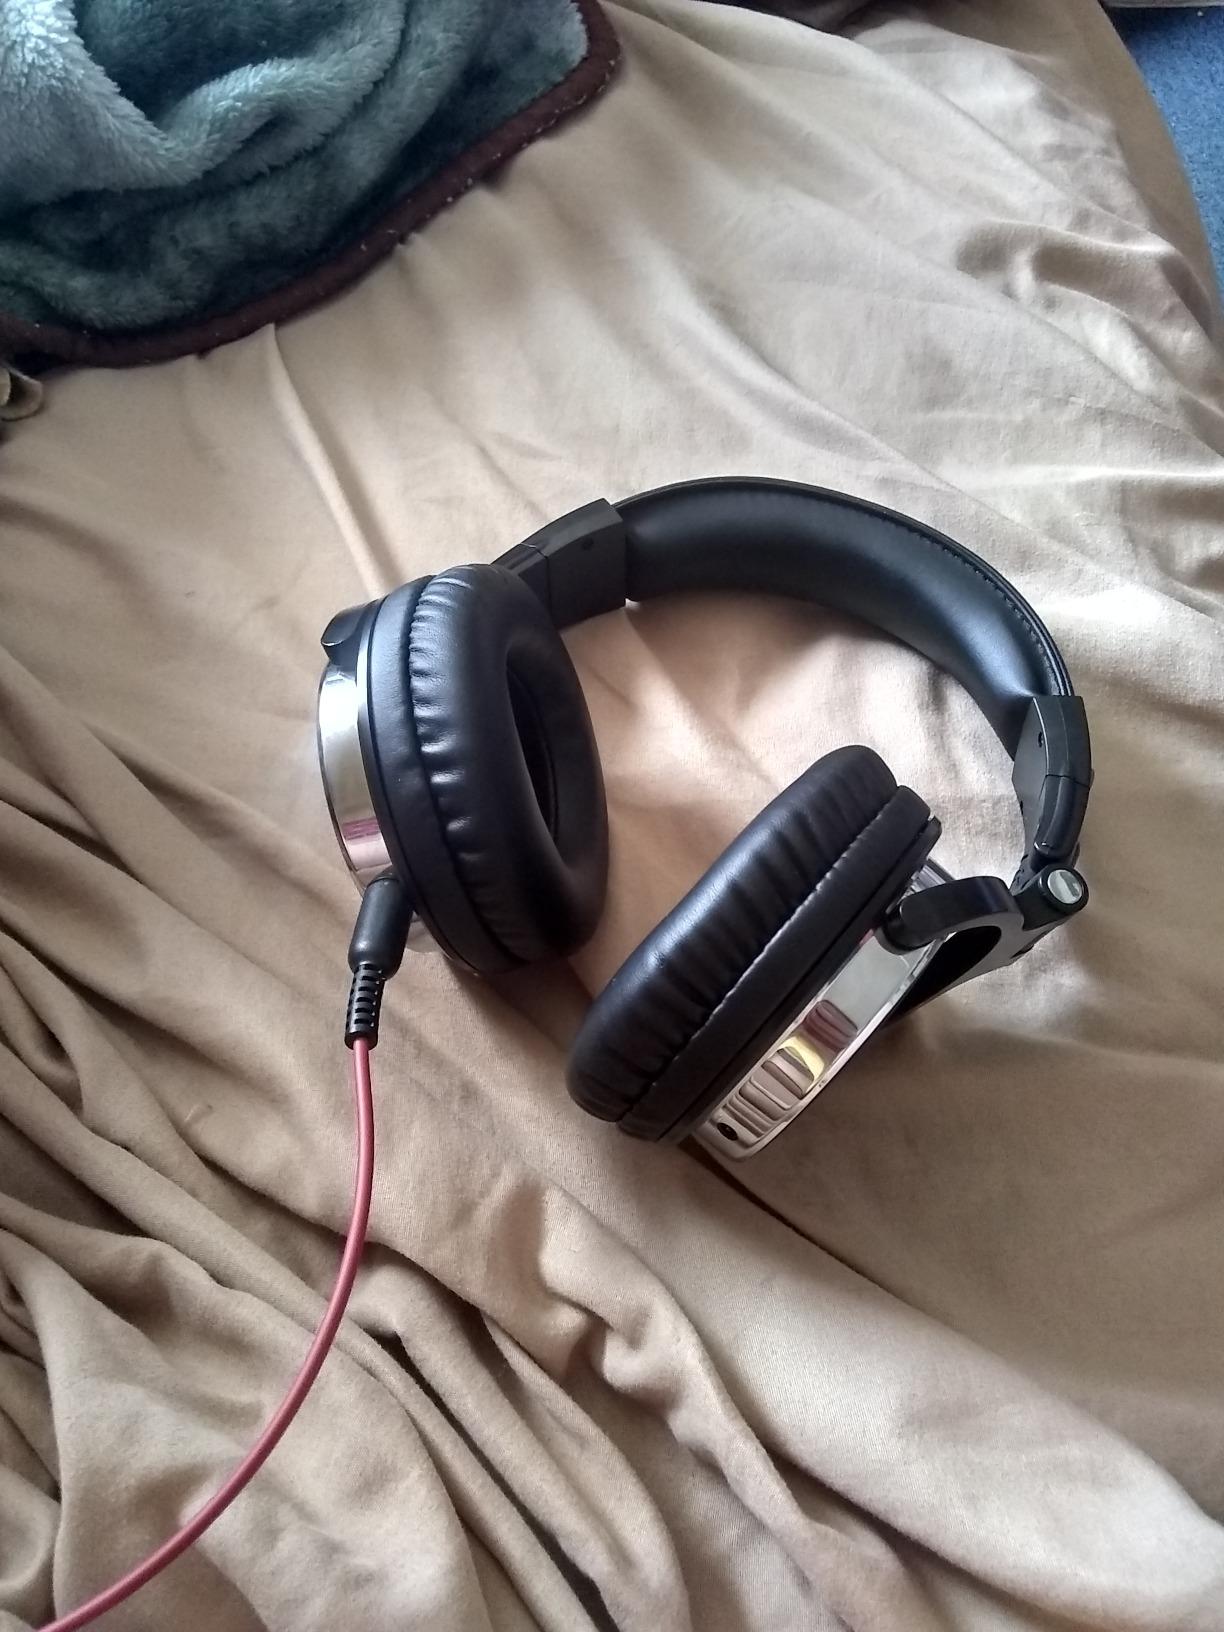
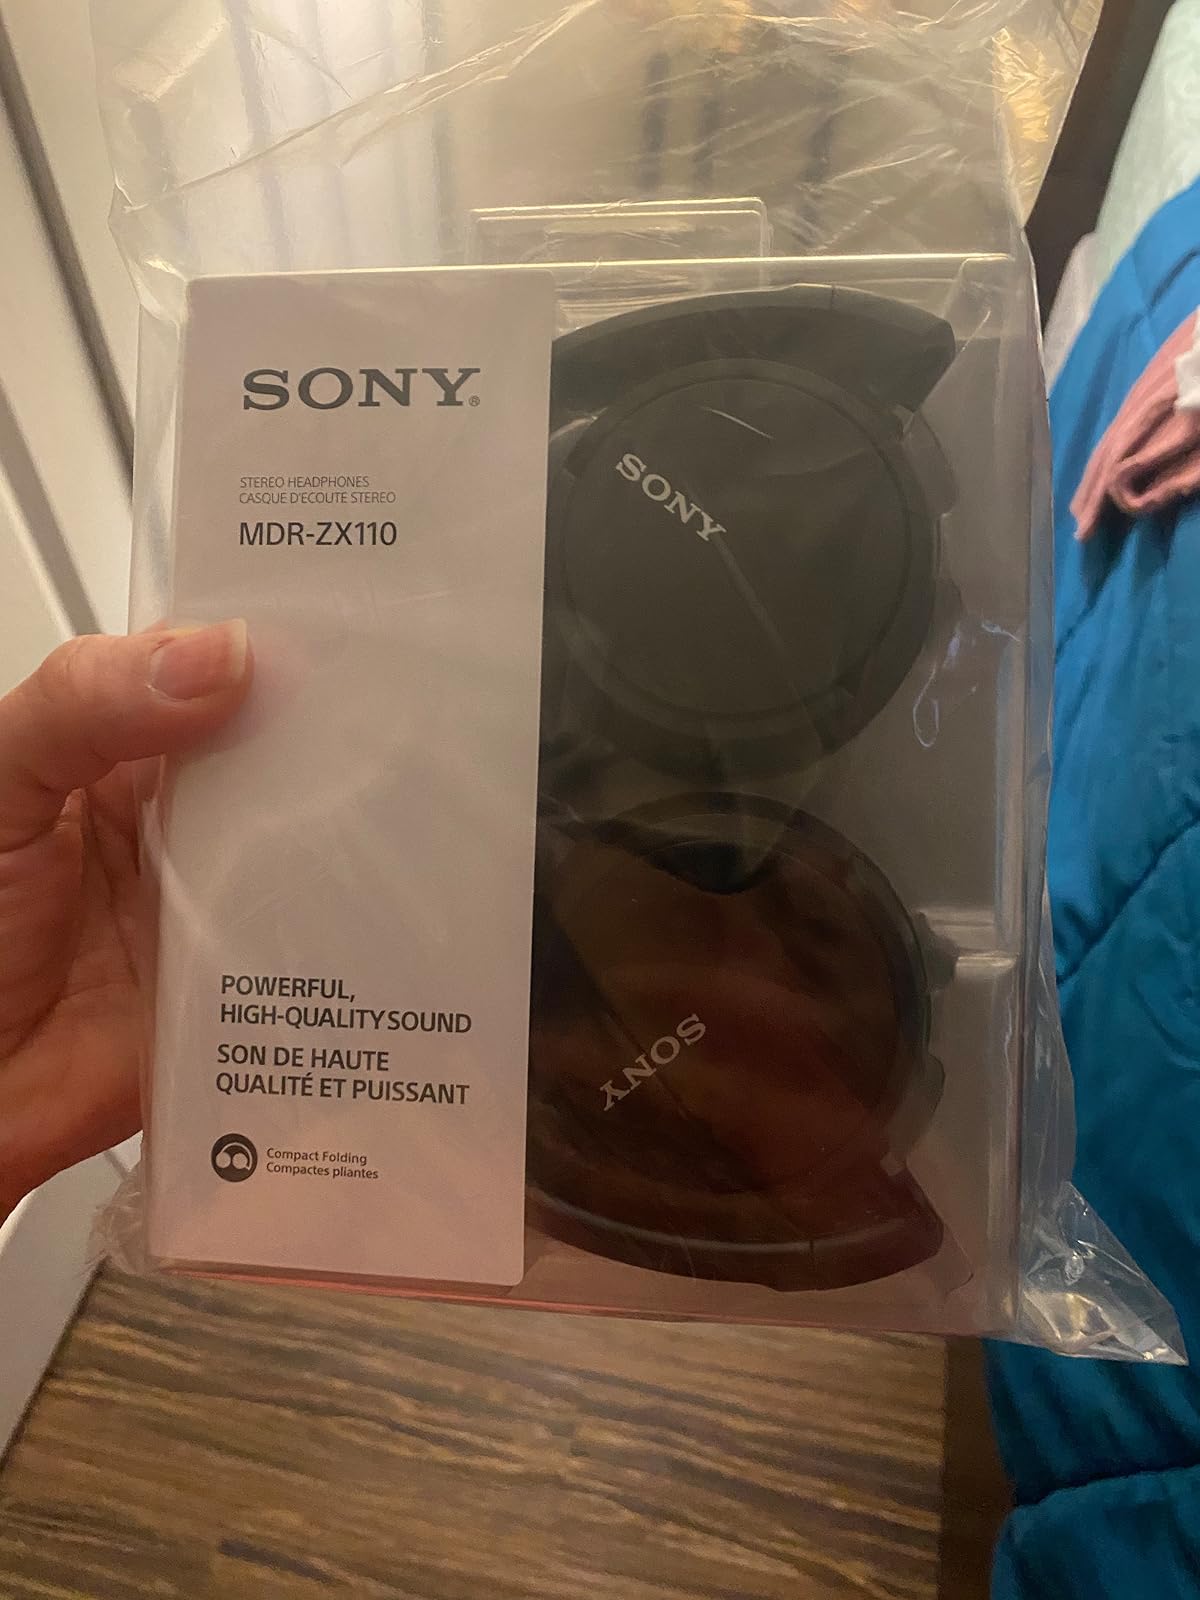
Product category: headphones
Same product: no